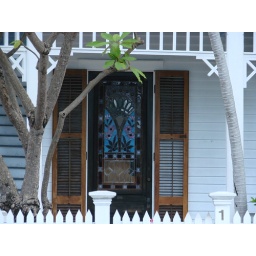
The front door of the house in my other pic titled, &amp;quot;1001 Reasons to Love a Key West Home&amp;quot;.